Isidora Sekulić

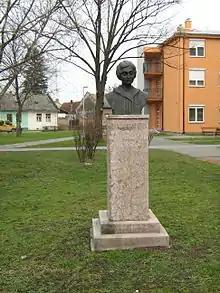
Bust of Sekulić in Sombor

Isidora Sekulić also wrote critical writings in the areas of music, theatre, art, architecture and literature and philosophy. She wrote major studies of Yugoslav, Russian, English, German, French, Italian, Norwegian and other literatures.